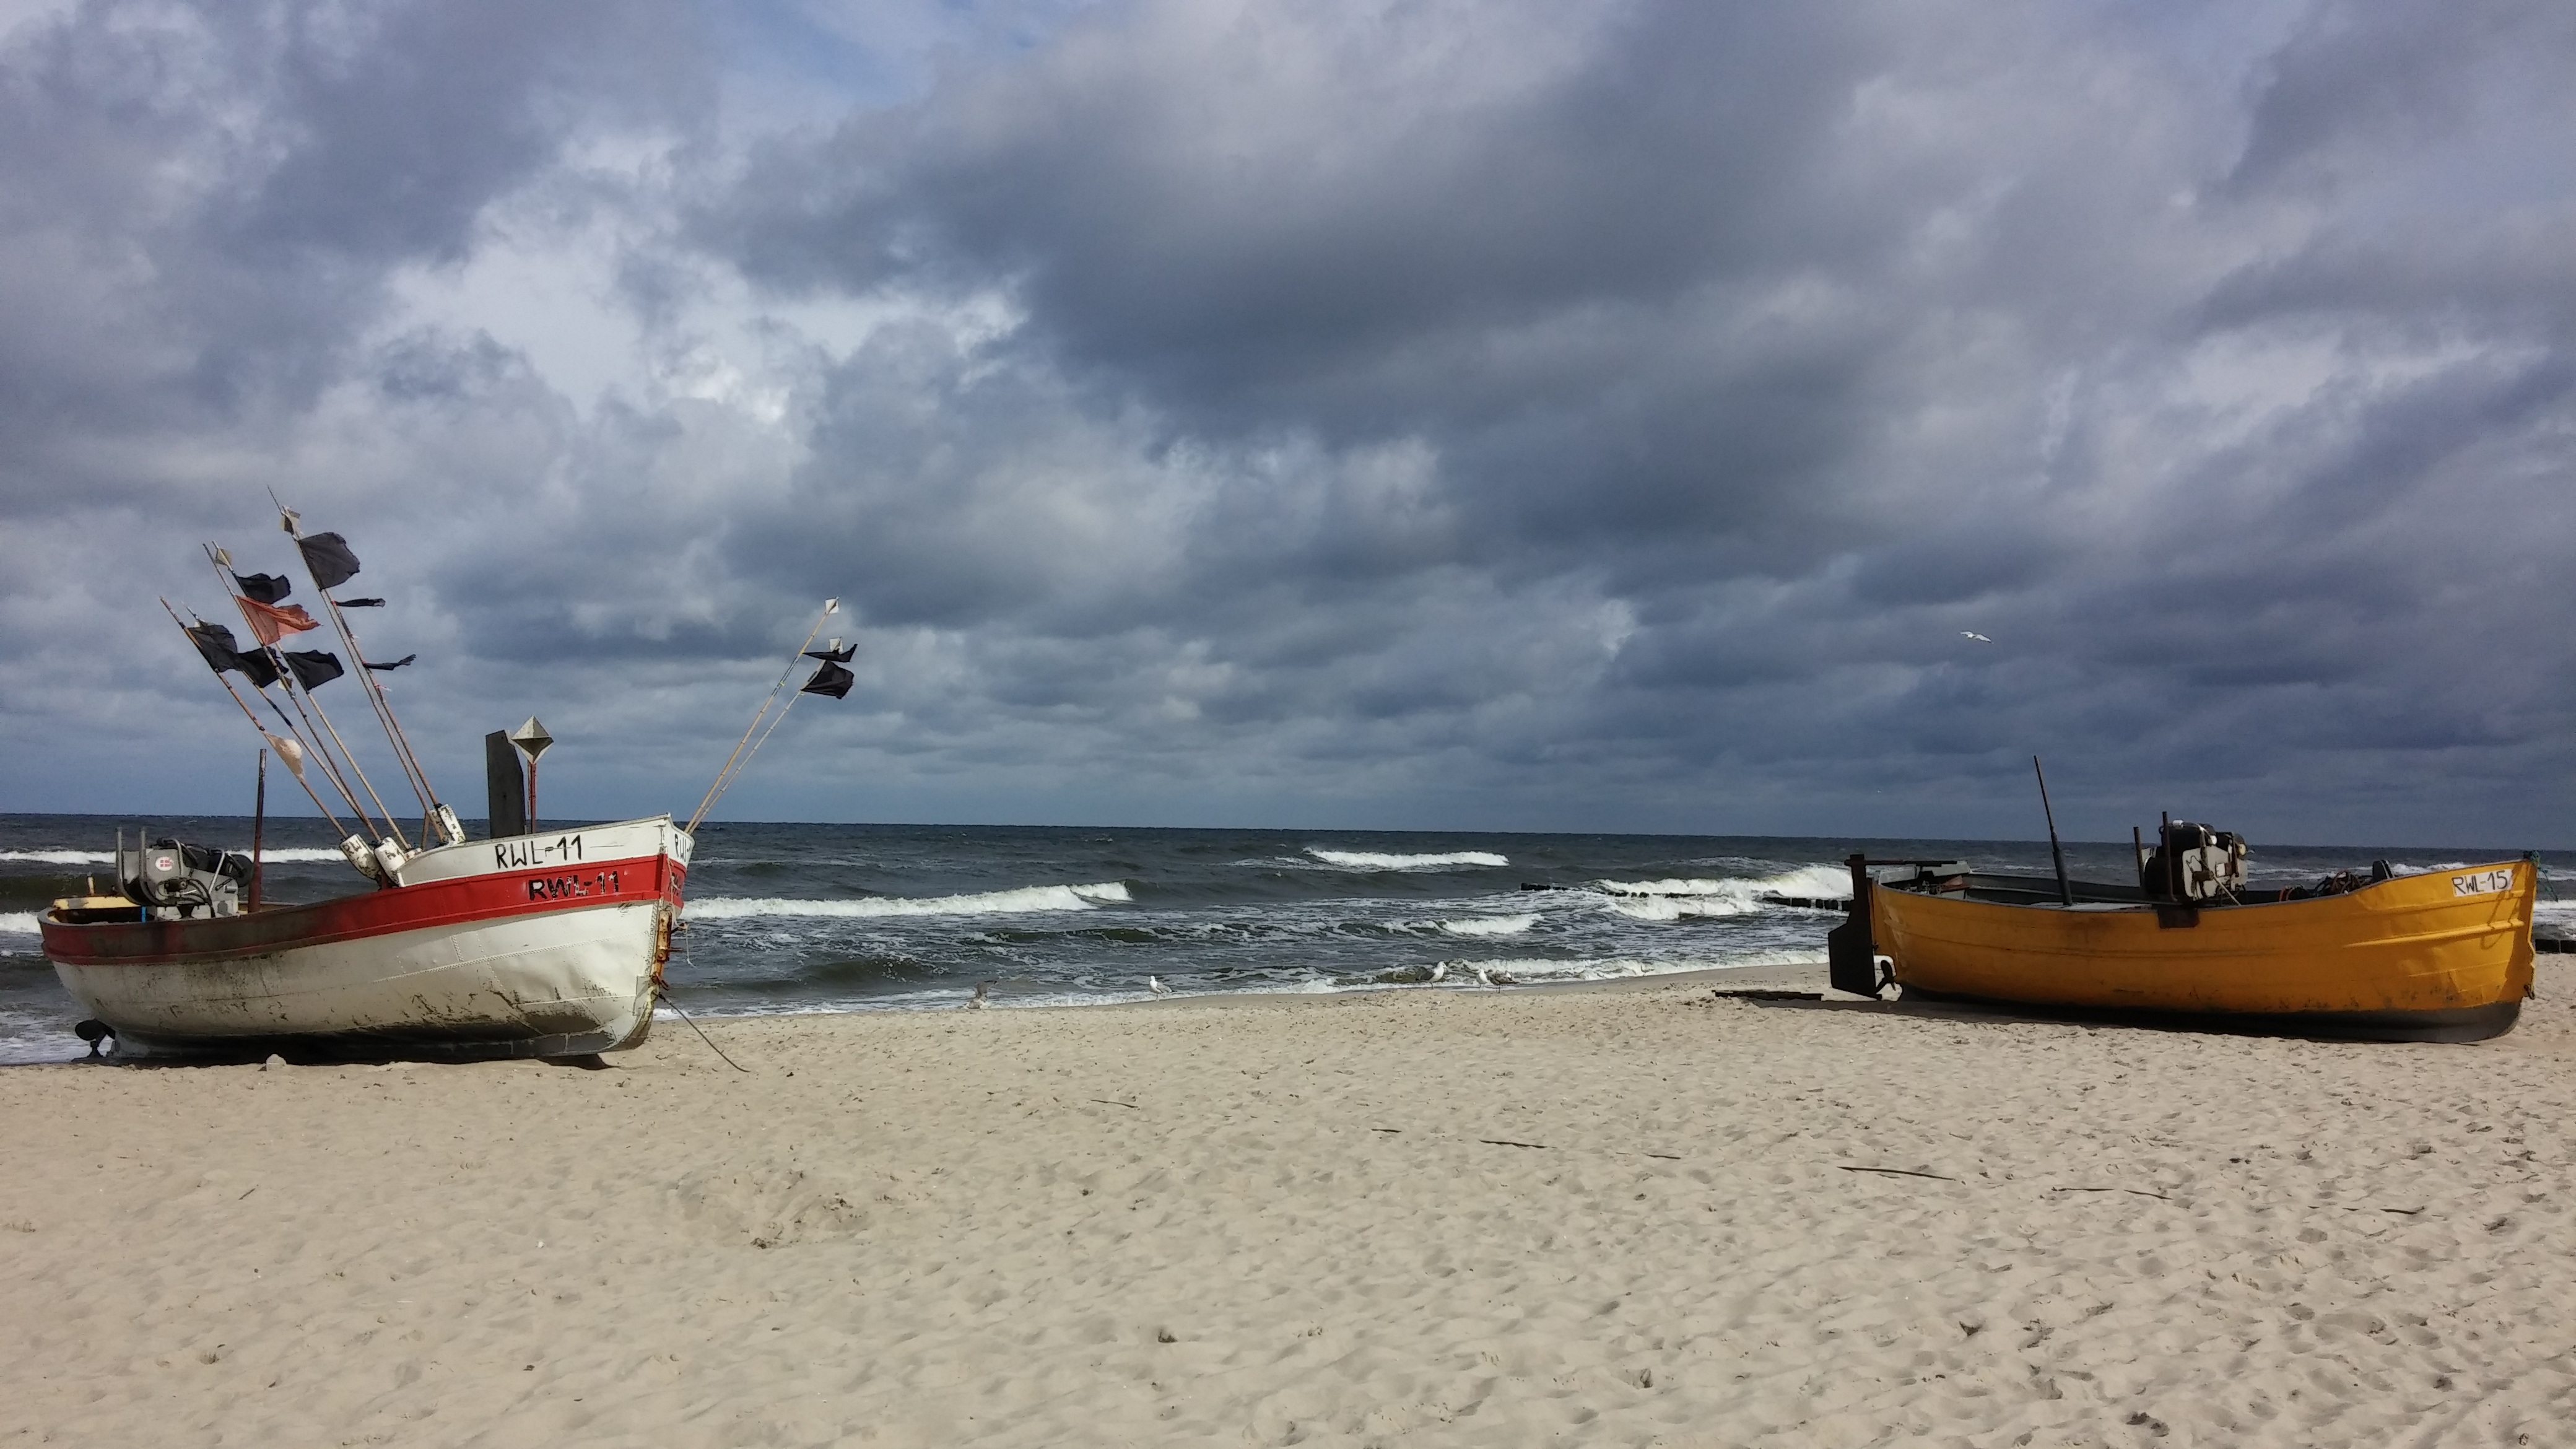
beach, landscape, sea, coast, water, nature, sand, ocean, horizon, sky, boat, shore, wave, wind, travel, vehicle, bay, sailboat, clouds, boating, sail, see, watercraft, fishing vessel